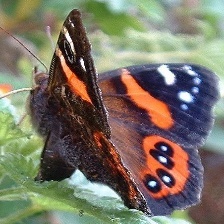
Species: RED ADMIRAL
Butterfly family (ImageNet category): admiral